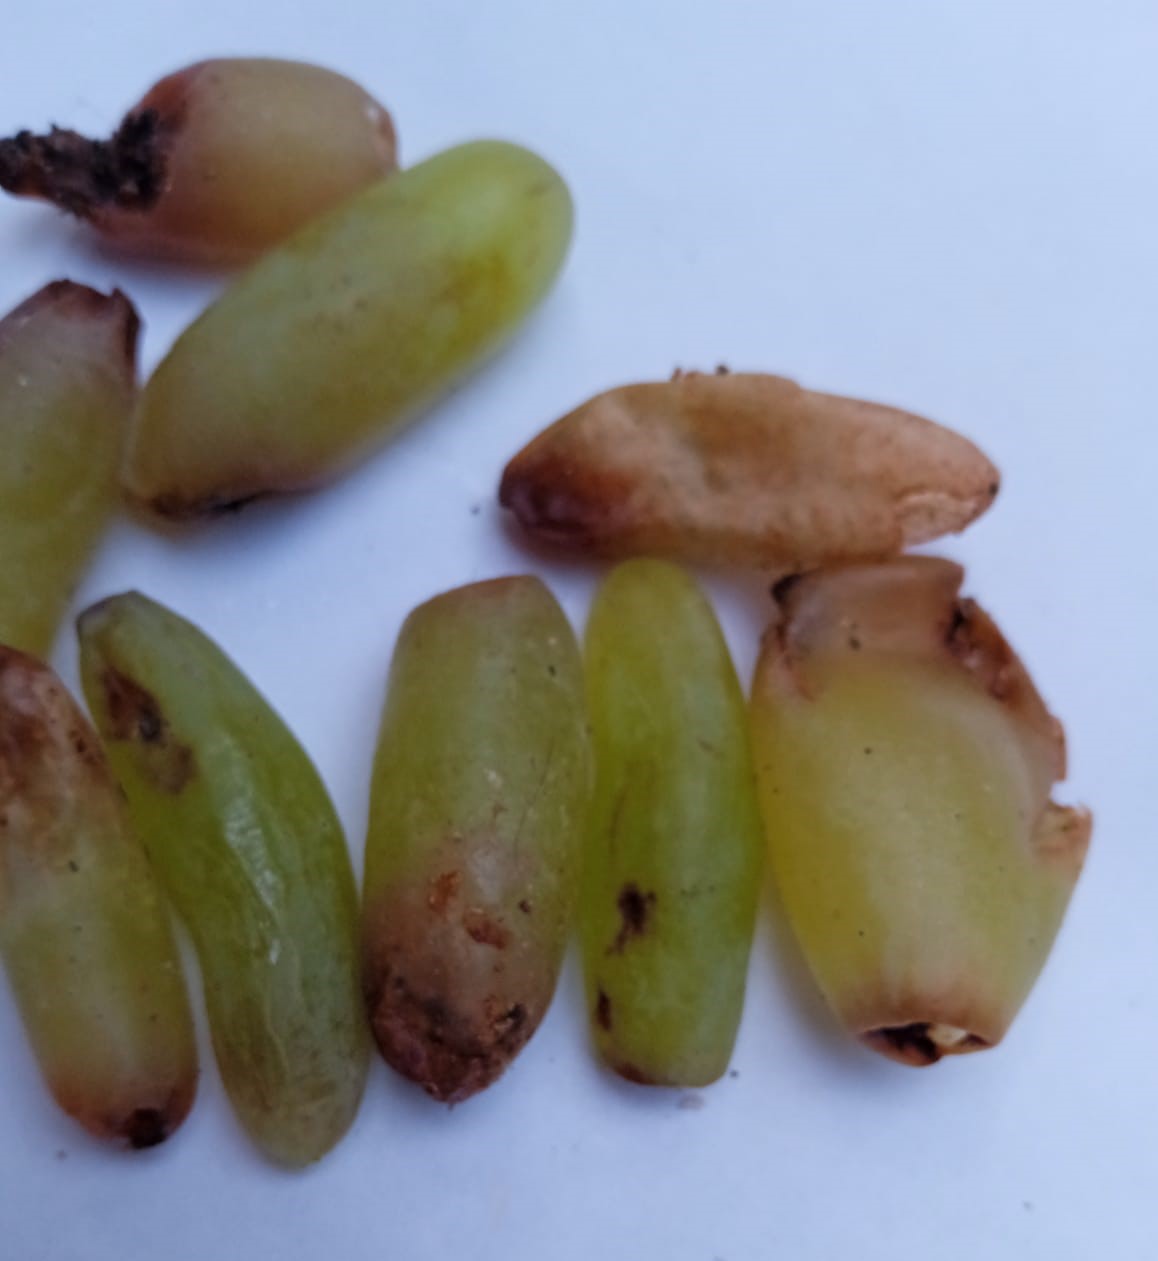
Fruit: grape
Condition: rotten